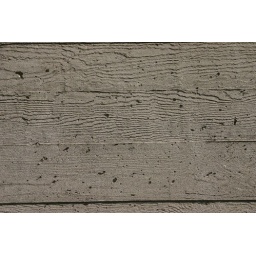
I've always been quite struck by how the NT walls bear the impress of wood in their concrete.